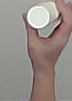
Product: heinz_mayo